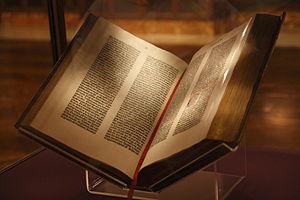
La graphosphère est la deuxième des trois médiasphères définies par Régis Debray dans son Cours de médiologie générale. Elle succède à la logosphère et désigne la phase de la civilisation qui s’écoule de l’invention de l’imprimerie à celle de la télévision en couleurs.